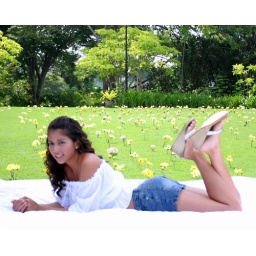
in bed with flowers